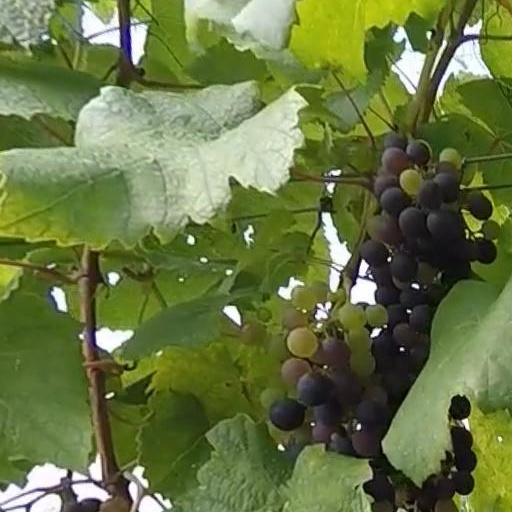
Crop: grape